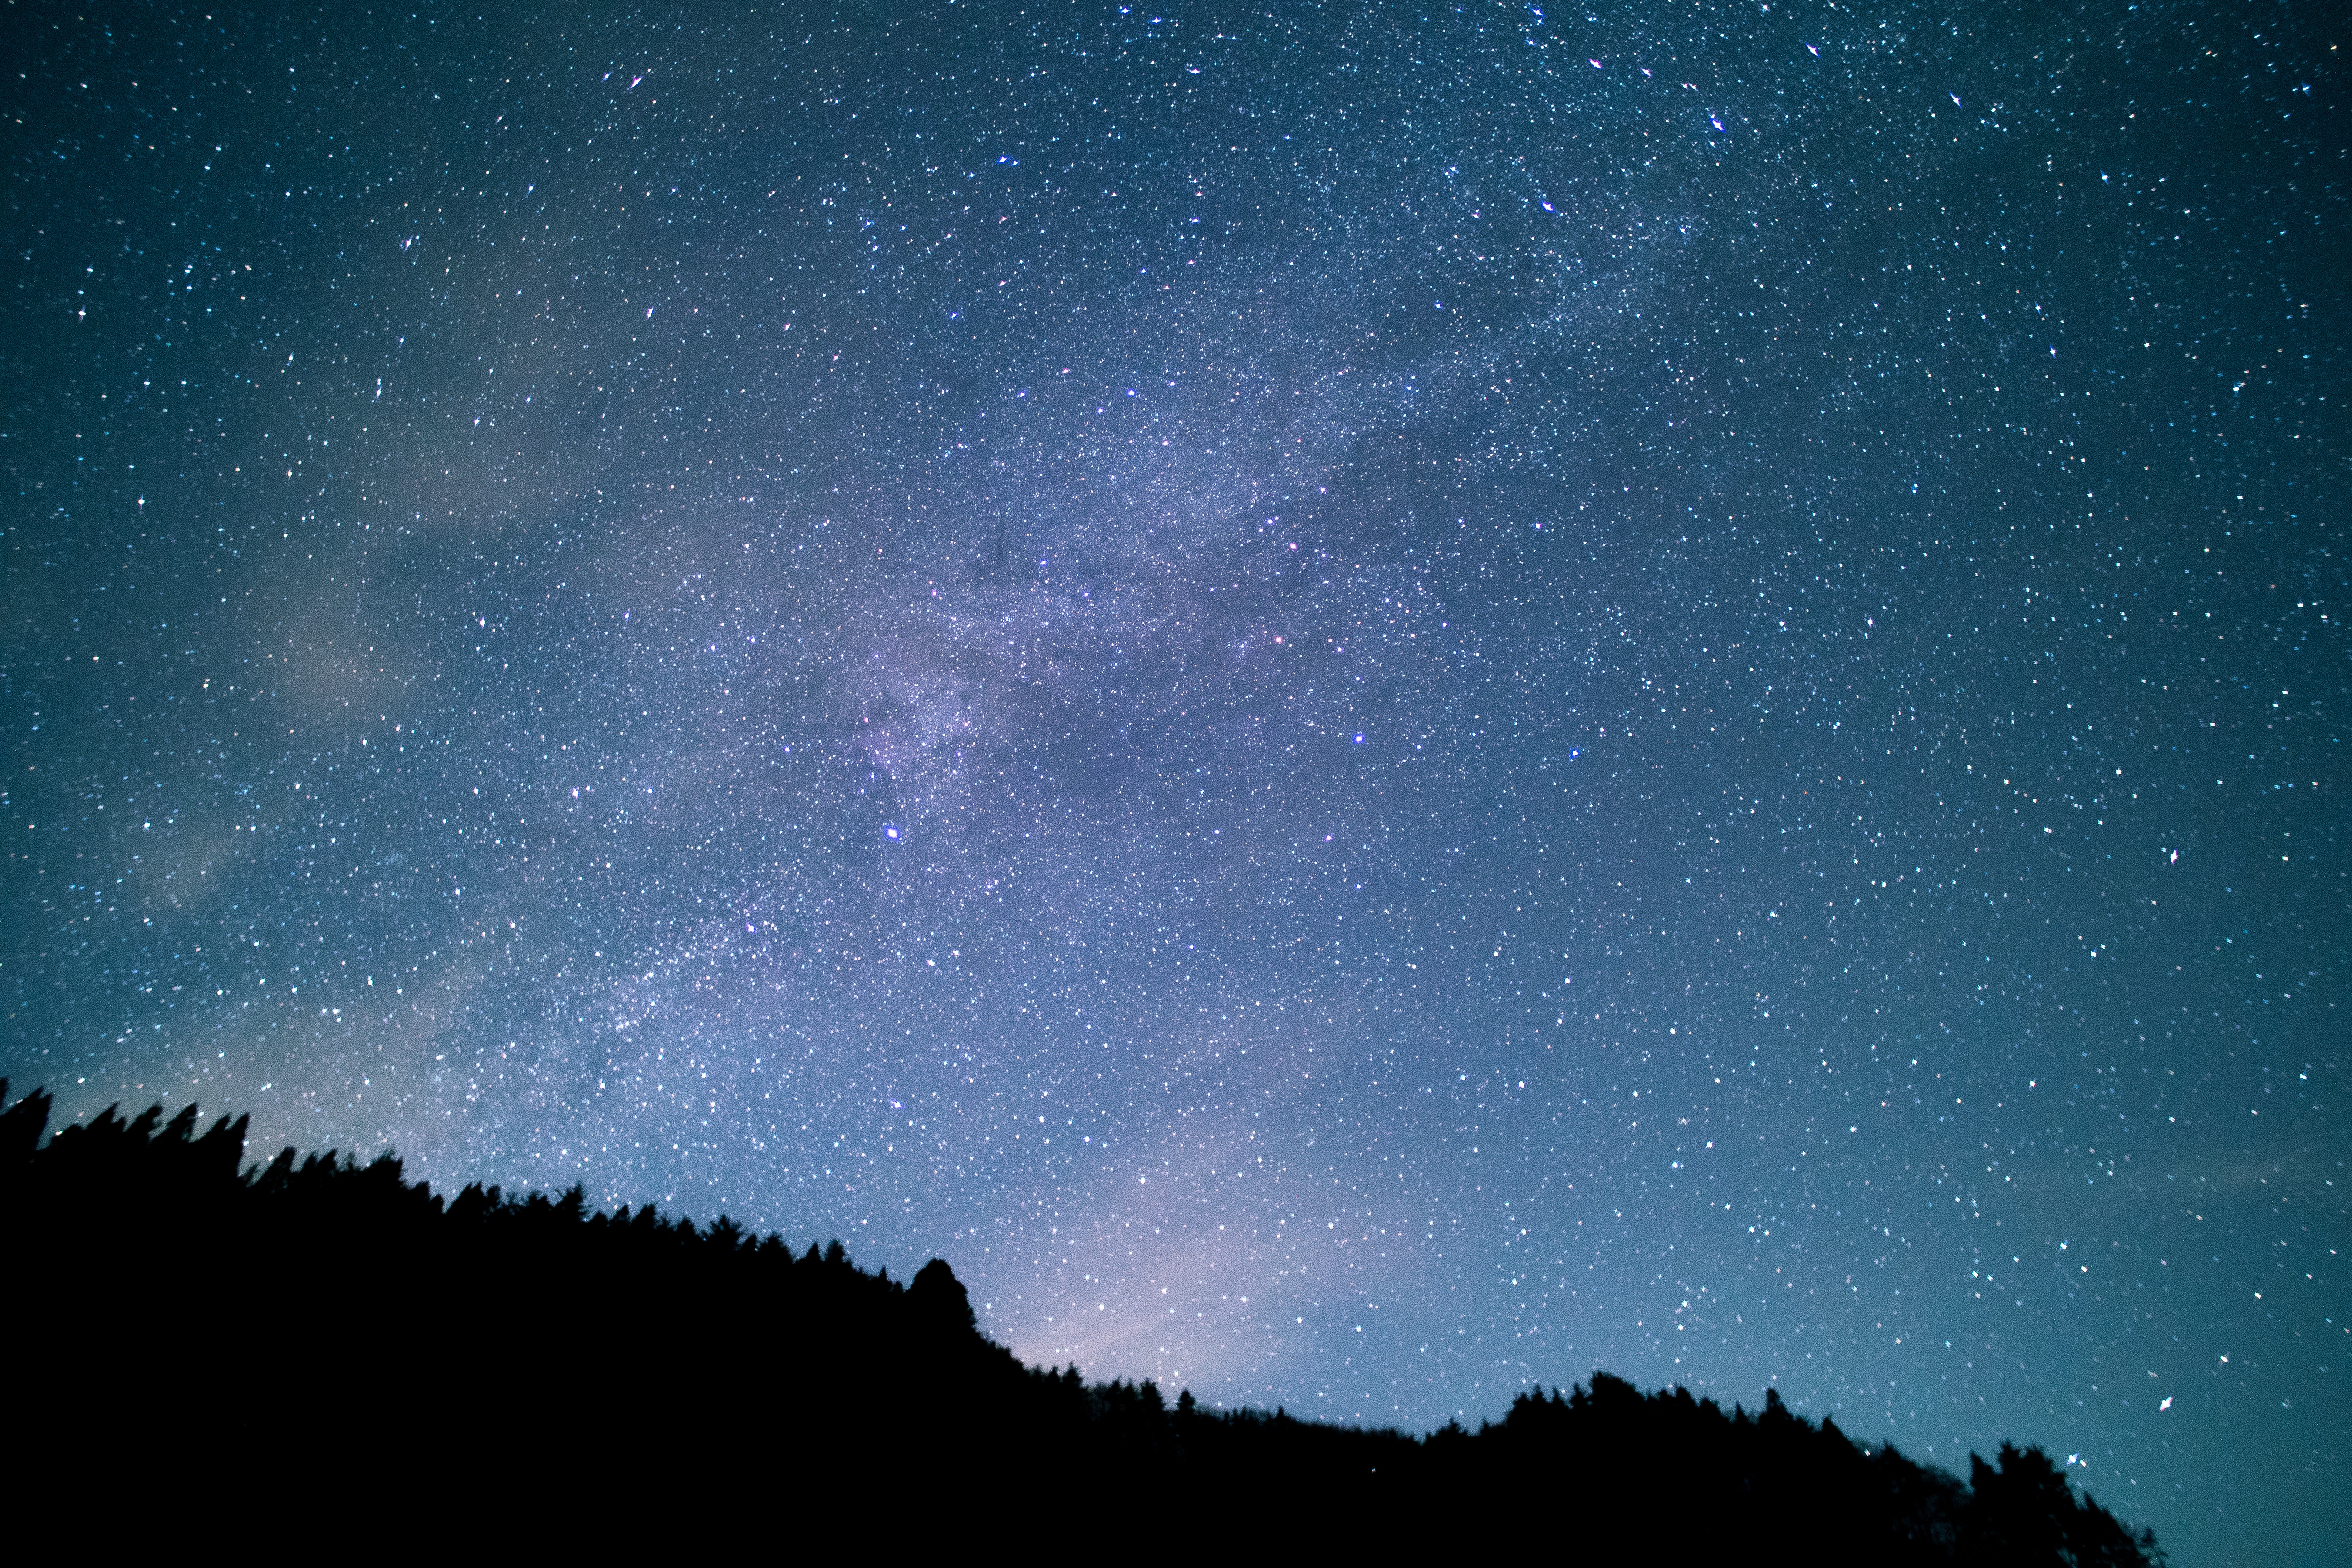
sky, night, star, milky way, atmosphere, galaxy, outer space, astronomy, midnight, astronomical object, spiral galaxy